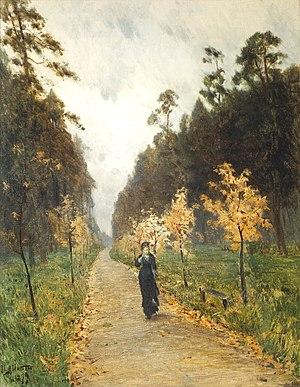
Isaac Ilitch Levitan, né le 18 août 1860 à Wirballen et mort le 22 juillet 1900 à Moscou est un peintre paysagiste russe.
Le Parc de Culture et de Détente Sokolniki est l'un des parcs les plus grands de Moscou. Il fut créé par le tsar Alexis Iᵉʳ Mikhaïlovitch, père de Pierre le Grand. Il tient son nom d'une pratique du XVIIᵉ siècle, qui voyait les tsars et leurs fauconniers y chasser le lièvre et le renard avec l'aide de leurs faucons.
Jour d'automne. Sokolniki est un tableau du peintre russe Isaac Levitan, réalisé en 1879. C'est un des tableaux les plus connus de ce peintre. Actuellement, il est exposé à la Galerie Tretiakov de Moscou. Ses dimensions sont de 68,5 × 50 cm.